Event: Nepal Earthquake
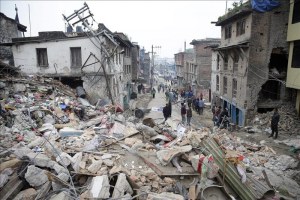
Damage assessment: damage